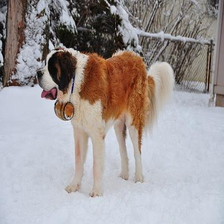
Species: dog
Breed: saint bernard